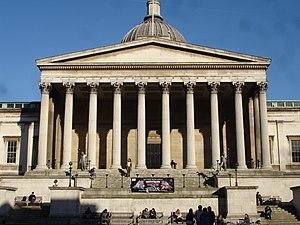
Situé dans le sud du borough londonien de Camden, Bloomsbury est une zone du centre de Londres, créée aux XVIIᵉ et XVIIIᵉ siècles par la famille Russell dans un quartier résidentiel à la mode. Il est remarquable pour sa gamme de « squares » aménagés en jardins, ses relations avec la littérature, ses nombreux hôpitaux et ses établissements universitaires.